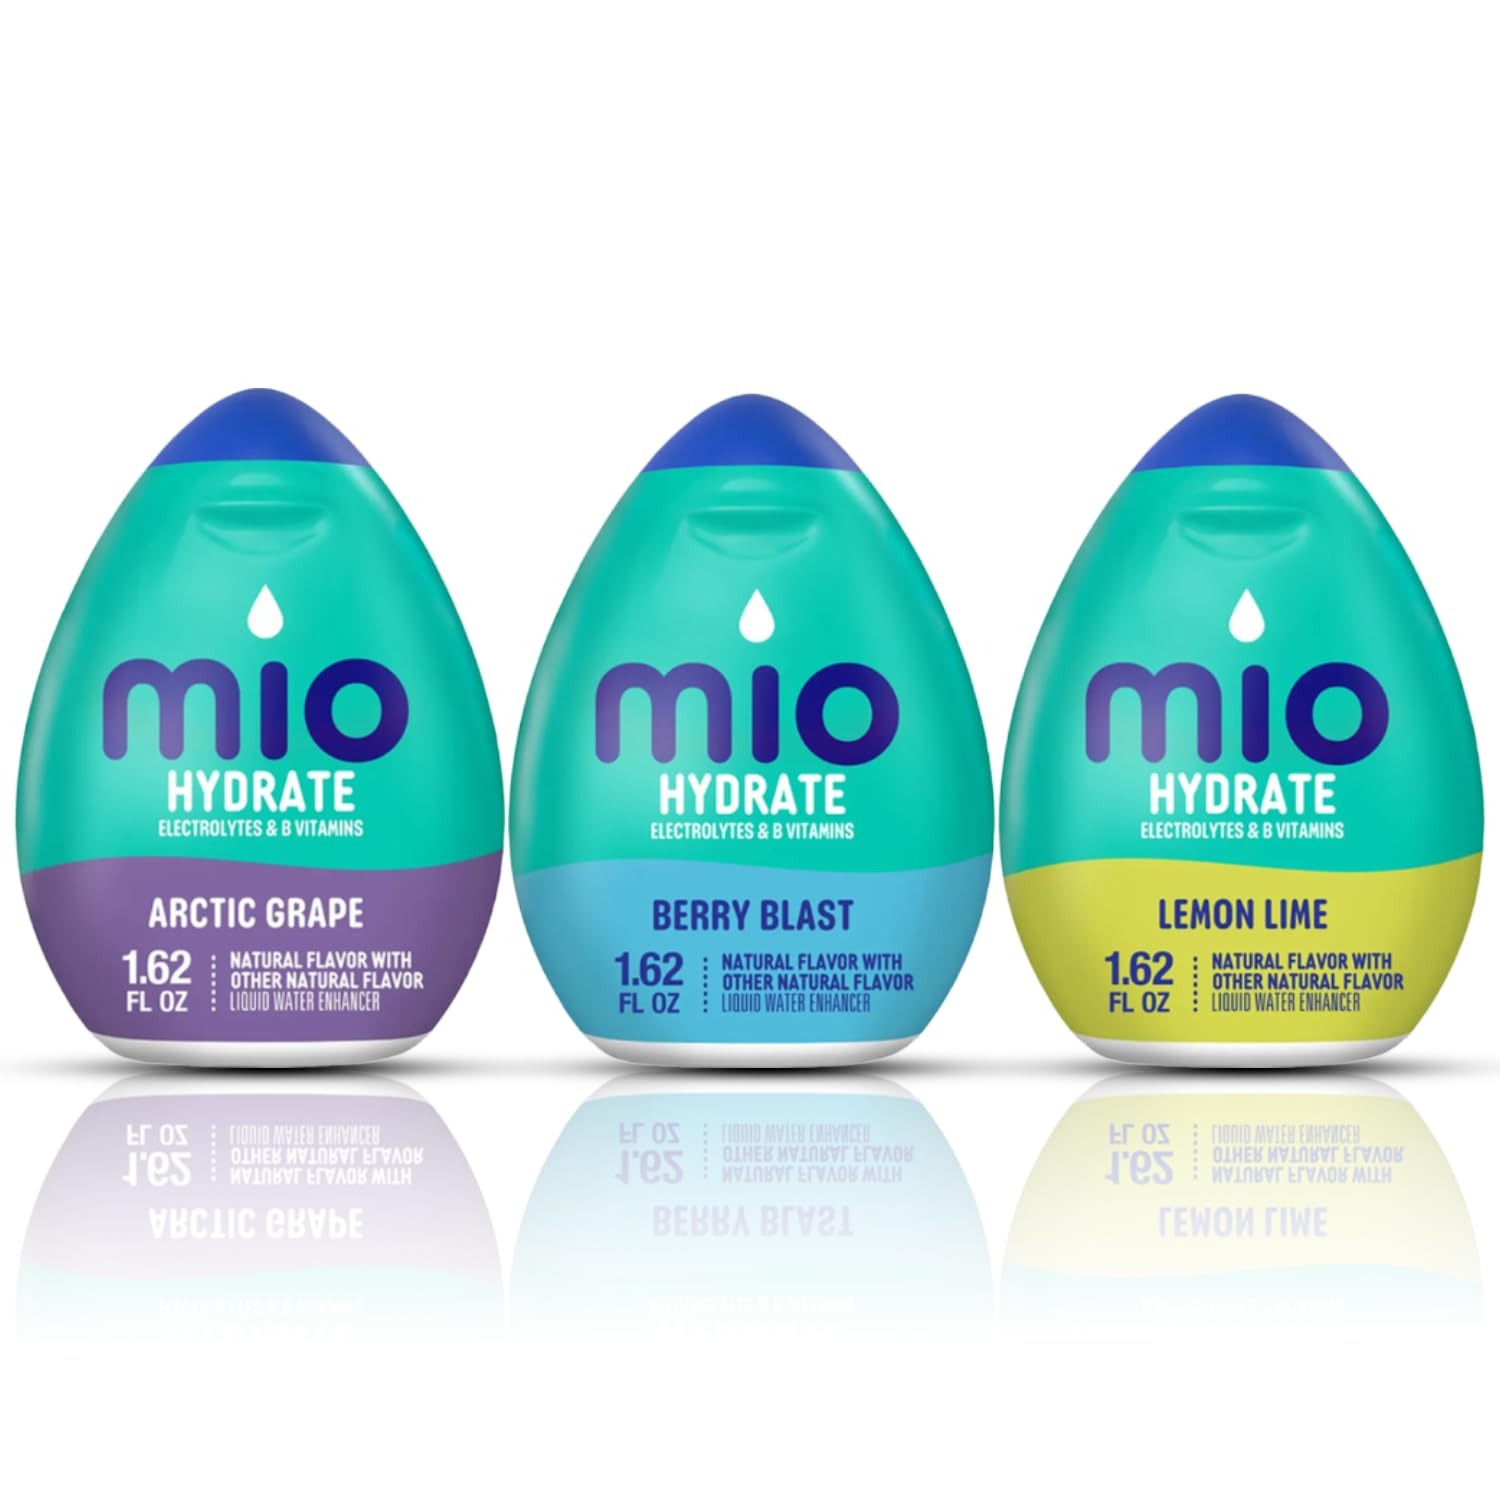
Item Name: Mio Sport Variety Pack | 3 Flavors: Arctic Grape, Lemon Lime, and Berry Blast | Electrolytes and B-Vitamin s | 1.62 fl oz. each | Ships in an Aromatik™ damage proof box
Bullet Point 1: The Mio Sport Variety Pack (1.62 fl oz. each) includes three distinct flavors: Berry Blast, Lemon Lime, and Arctic Grape. Ships in an Aromatik box to prevent damaged and leaking bottles
Bullet Point 2: Each of these 1.62 fl oz. bottles contains Mio Sport liquid enhancer, sufficient for around 18 servings of 8oz.
Bullet Point 3: This product is designed to help replenish lost electrolytes and maintain hydration during exercise. There is NO CAFFIENE in this products
Bullet Point 4: Its assortment of Mio sports flavors aims to bring great taste during workouts, and it offers B vitamins and electrolytes while being sugar-free and calorie-free
Bullet Point 5: Packaged in a portable, resealable bottle, it is both BPA-free and suitable for on-the-go consumption
Product Description: The Mio Sport Variety Pack (1.62 fl oz. each) includes three distinct flavors: Berry Blast, Lemon Lime, and Arctic Grape. Ships in an Aromatik box to prevent damaged and leaking bottles. Each of these 1.62 fl oz. bottles contains Mio Sport liquid enhancer, sufficient for around 18 servings of 8oz. This product is designed to help replenish lost electrolytes and maintain hydration during exercise. There is NO CAFFIENE in this products. Its assortment of Mio sports flavors aims to bring great taste during workouts, and it offers B vitamins and electrolytes while being sugar-free and calorie-free. Packaged in a portable, resealable bottle, it is both BPA-free and suitable for on-the-go consumption
Value: 4.86
Unit: Fl Oz

Price: 18.99